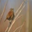
Label: bird